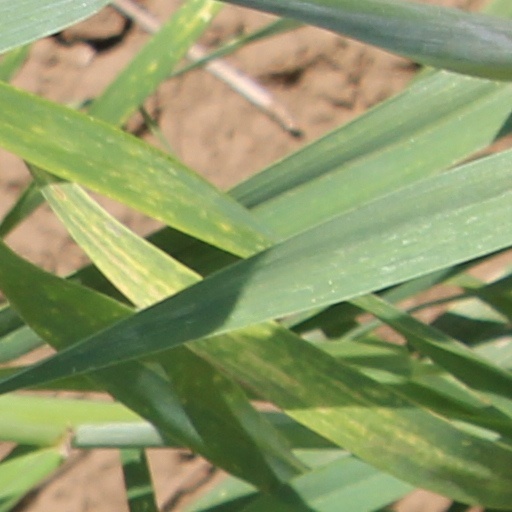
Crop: wheat